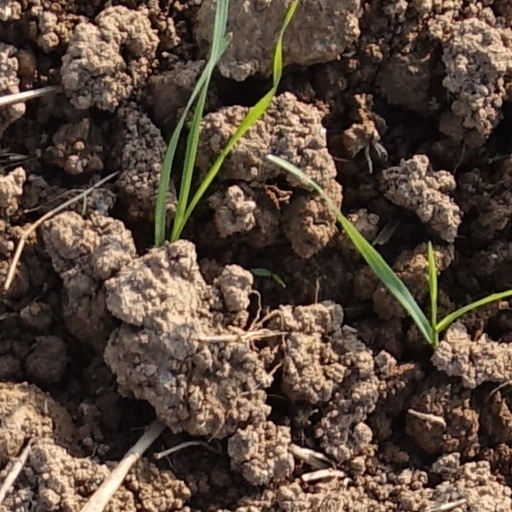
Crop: wheat